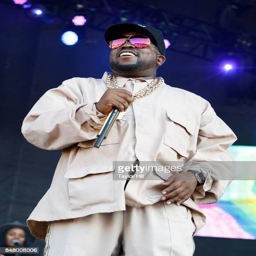
alternative hip hop artist performs onstage during day at festival